The Barbara Stanwyck Show

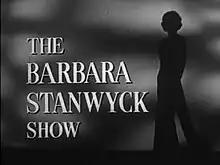

The Barbara Stanwyck Show is an American anthology drama television series which ran on NBC from September 1960 to September 1961. Barbara Stanwyck served as hostess, and starred in all but four of the half-hour productions. The four in which she did not star were actually pilot episodes of potential series programs which never materialized. Stanwyck won the Emmy Award in 1961 for Outstanding Performance by an Actress in a Series.